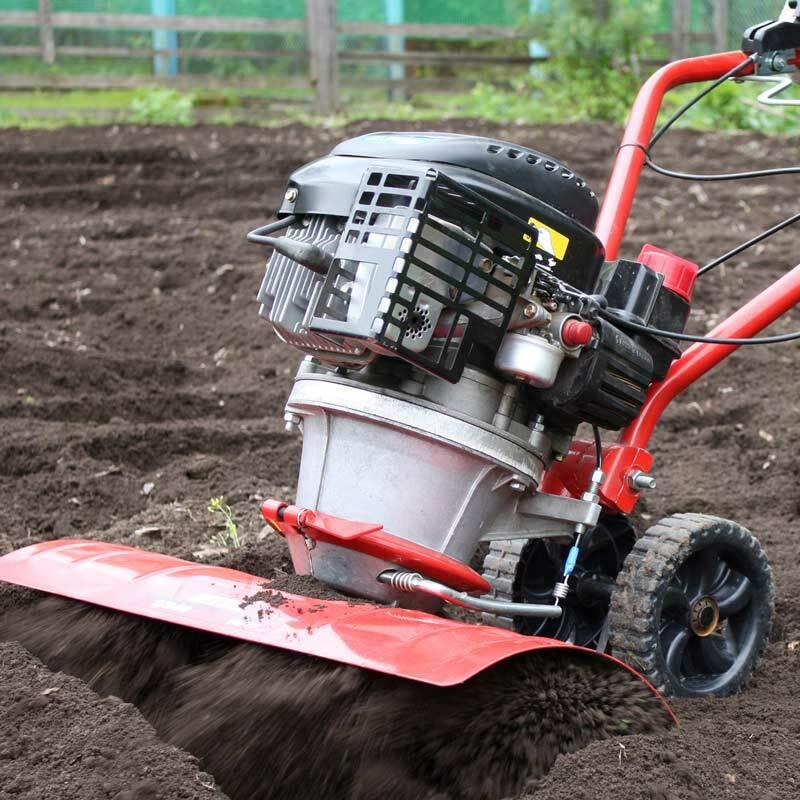
Mashine inayotumika kulimia shambani, inayoondeshwa na mkulima. Pia, ina vijembe vinavyosaidia kuchimba udongo.